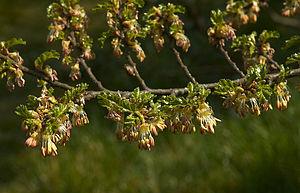
ñire ou ñirre